Ice tank

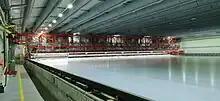
Aalto Ice and Wave Tank in Espoo, Finland

An ice tank is a ship model basin whose purpose is to provide a physical modeling environment for the interaction of ship, structures, or sea floor with both ice and water. Ice tanks may take the form of either a towing tank or maneuvering basin.